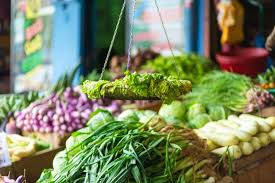
Label: trash